Theodor von Schubert

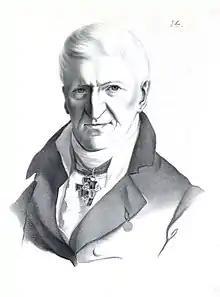
Theodor von Schubert

Friedrich Theodor von Schubert (30 October 1758 – 21 October 1825) was a German astronomer and geographer.